New Hampshire Institute of Politics

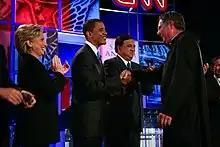
Saint Anselm College President Fr. Jonathan DeFelice shakes hands with then U.S. Senator Barack Obama.

President John F. Kennedy gave a historic speech at Saint Anselm College on March 5, 1960, regarding America's conduct in the new realities of the emerging Cold War. The speech was the first time that Kennedy detailed how American foreign policy should be conducted towards African nations, noting a hint of support for modern African nationalism by saying, "for we, too, founded a new nation on revolt from colonial rule." According to a "Time" magazine article from February 8, 1960, "...a motorcade of students from St. Anselm's College gave him an earsplitting welcome from 35 automobile horns, then mobbed him with such enthusiasm that Jack had to climb into an open convertible in order to be seen. Afterward, the college kids dragged out a reluctant donkey (rented for $20 by the efficient Kennedy organization), then followed Kennedy into a supermarket, waving homemade college-humor signs (PUT JACK IN THE WHITE SHACK, PUT A NEW JOHN IN THE WHITE HOUSE)." While at the college, Kennedy said the famous line, "I forgot my Nixon button."